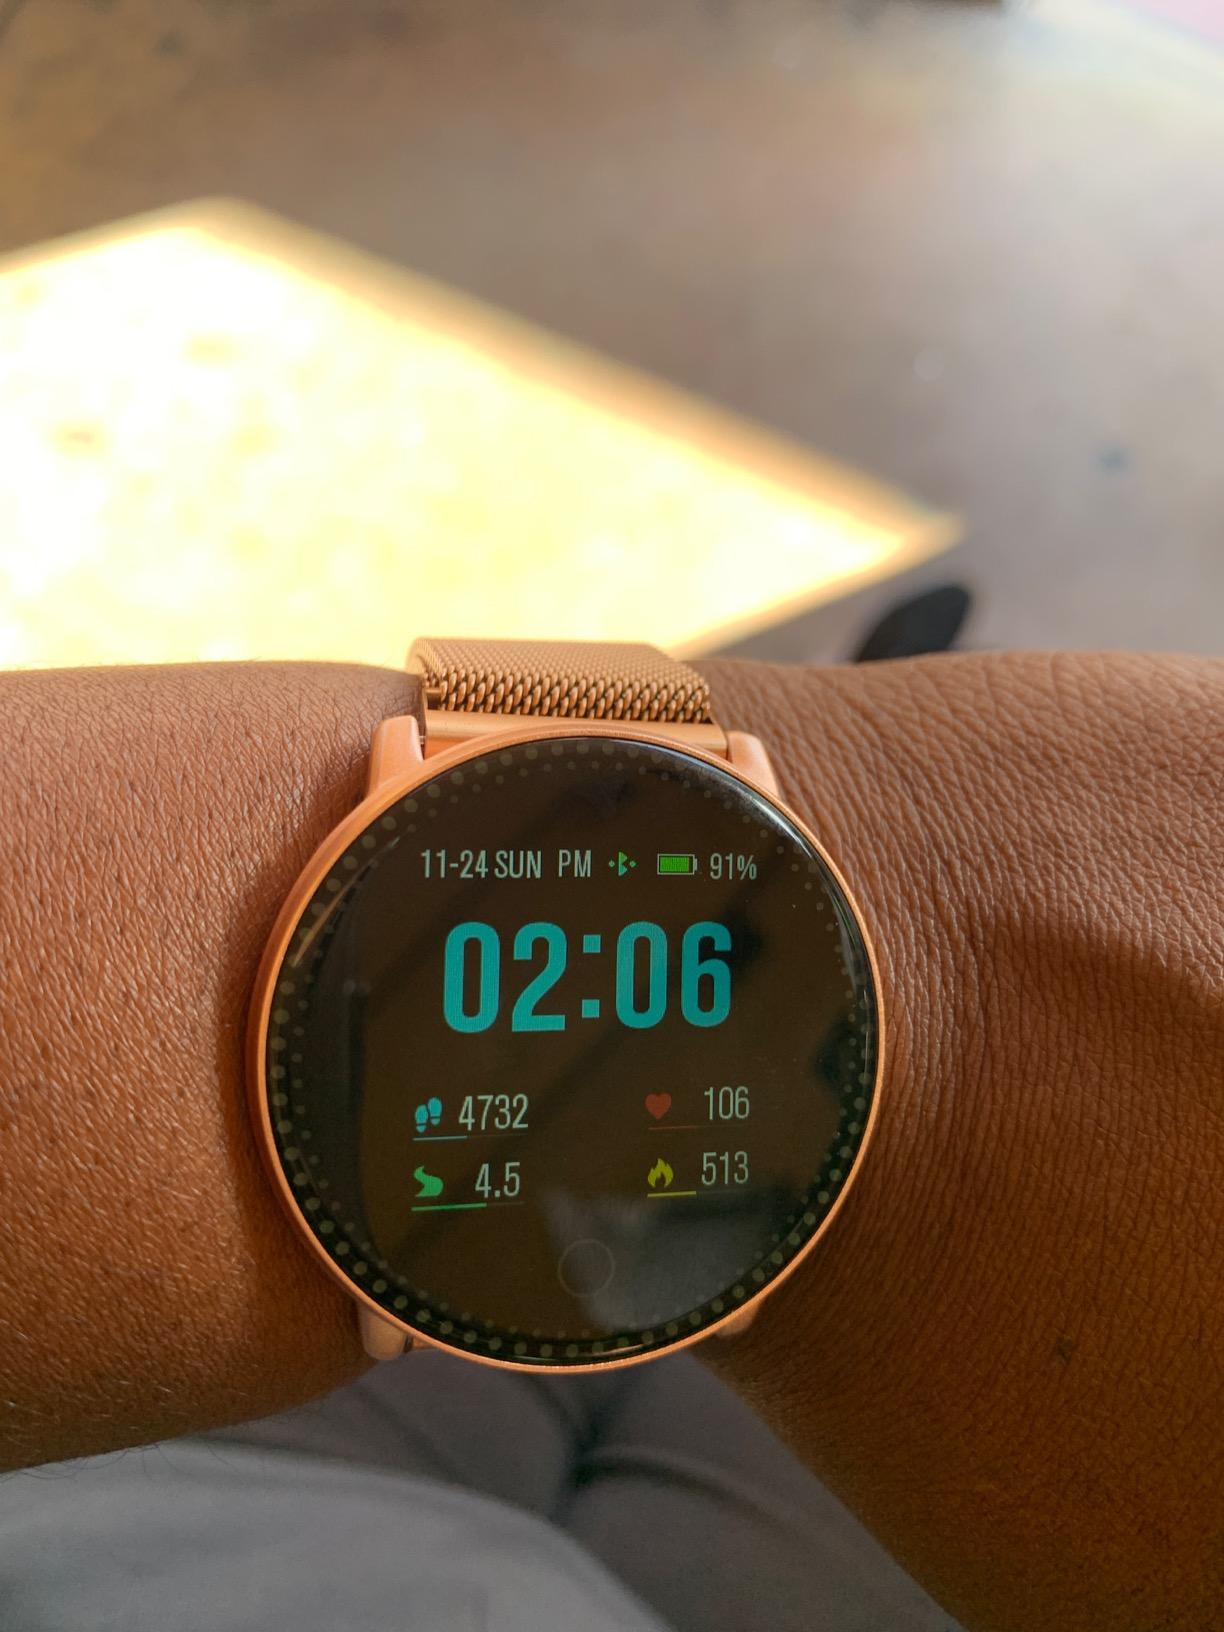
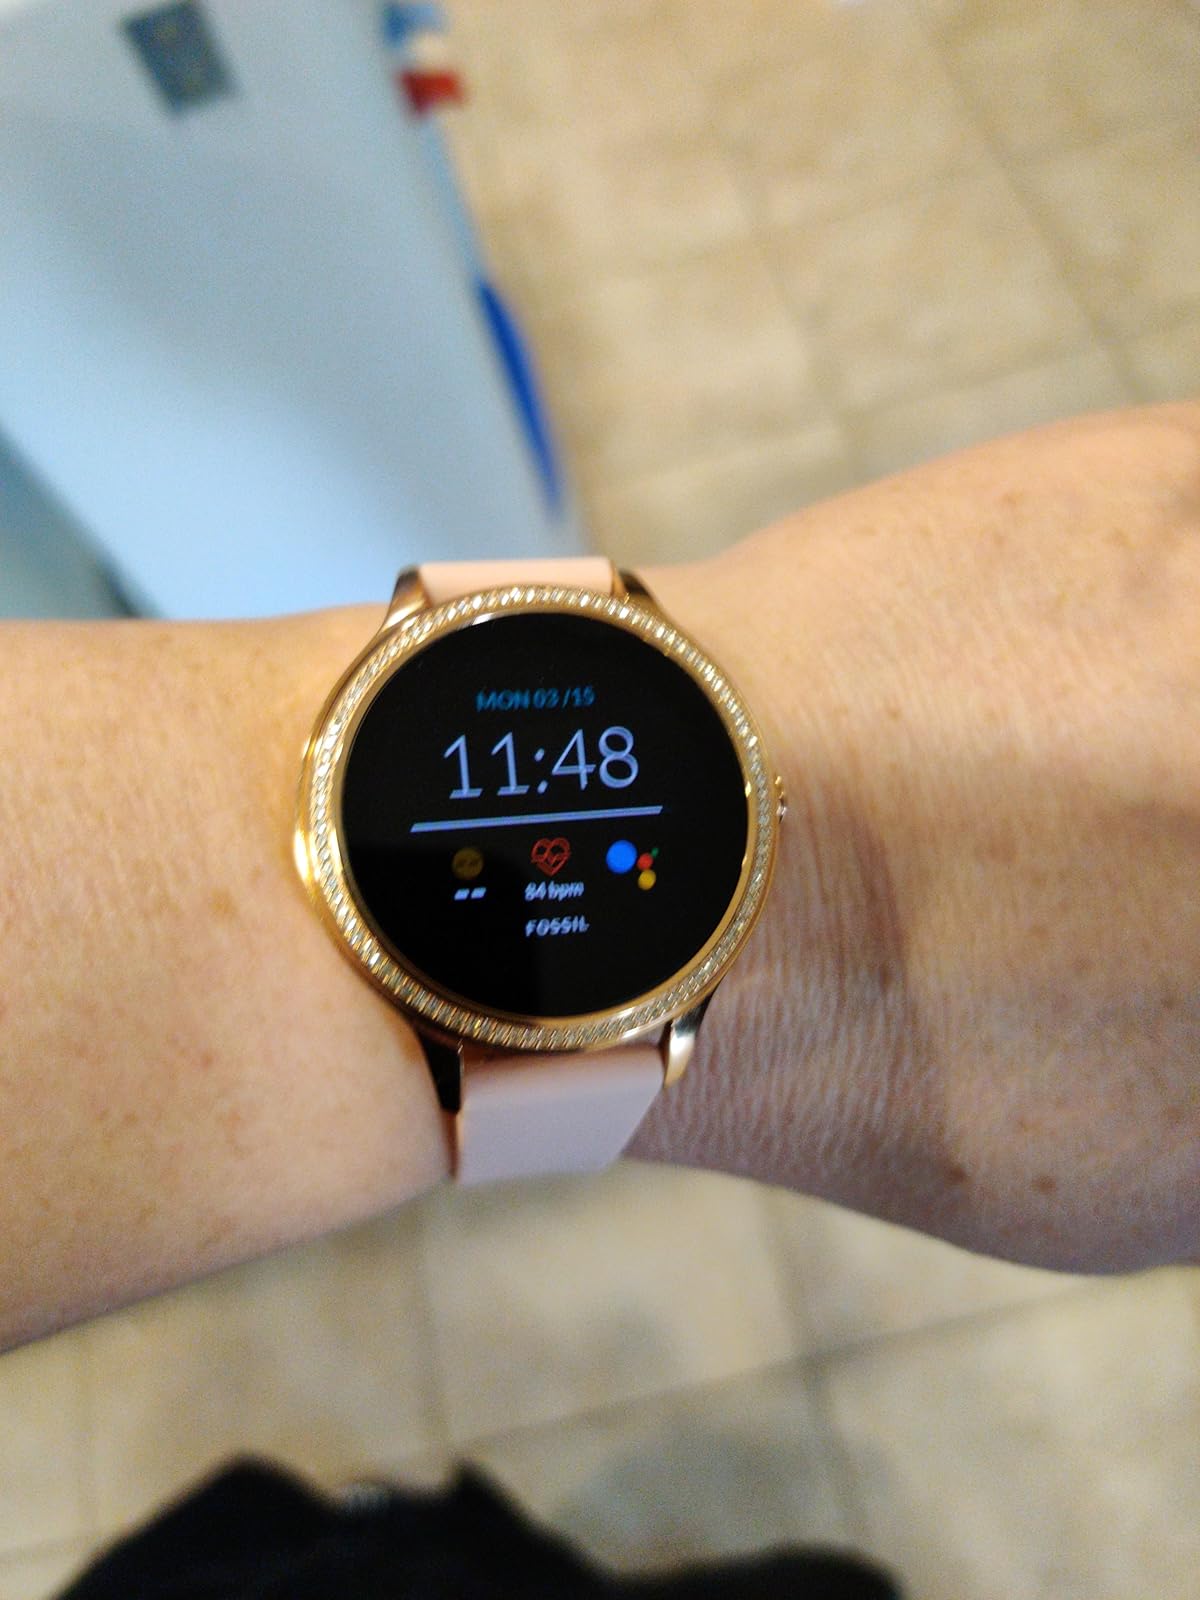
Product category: smartwatch
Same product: no